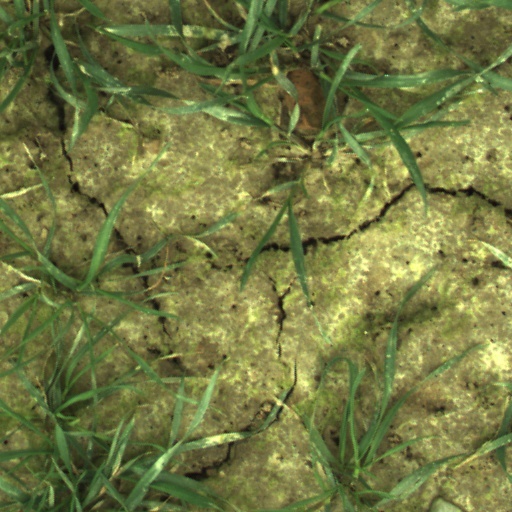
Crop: wheat